Cambrian explosion

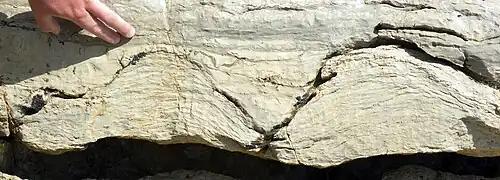
Stromatolites (Pika Formation, Middle Cambrian) near Helen Lake, Banff National Park, Canada

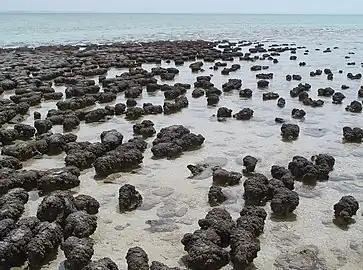
Modern stromatolites in Hamelin Pool Marine Nature Reserve, Western Australia

Changes in the abundance and diversity of some types of fossil have been interpreted as evidence for "attacks" by animals or other organisms. Stromatolites, stubby pillars built by colonies of microorganisms, are a major constituent of the fossil record from about , but their abundance and diversity declined steeply after about . This decline has been attributed to disruption by grazing and burrowing animals.